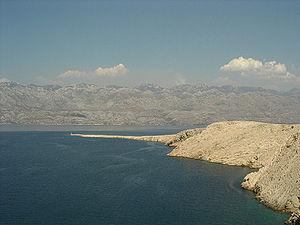
Le Velebit est une chaîne de montagne côtière de la mer Adriatique appartenant aux Alpes dinariques, située en Croatie dans la région historique de la Lika. Elle s'étend de Senj au nord-ouest à Knin au sud-est.
Le comitat de Zadar est un comitat croate situé au nord de la Dalmatie et au sud-est de la Lika. Le chef-lieu est la ville de Zadar. Selon le recensement effectué en 2011 le comitat est peuplé de 170 017 habitants.
Les Alpes dinariques ou Dinarides sont un massif montagneux des Balkans occidentaux qui doivent leur nom au mont Dinara. Elles s'élèvent entre la plaine de Pannonie au nord-est et la mer Adriatique au sud-ouest, en plusieurs chaînes montagneuses orientées principalement selon un axe nord-ouest/sud-est, de la Slovénie au nord de l'Albanie où culmine leur plus haut sommet, à 2 692 mètres d'altitude : le Maja Jezercë. Elles couvrent au total six pays reconnus internationalement, auxquels peut s'ajouter le Kosovo. La plus grande ville est Sarajevo, capitale de la Bosnie-Herzégovine. Trois climats distincts influencent le massif : méditerranéen à l'ouest, montagnard au centre, où le relief est le plus élevé, et continental à l'est.